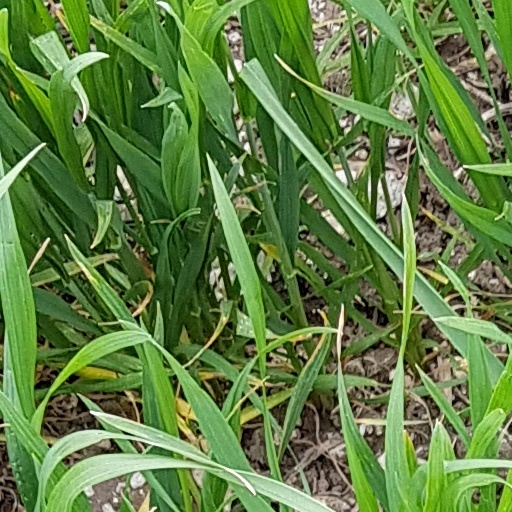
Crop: wheat